Linderud

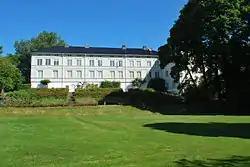
Linderud Manor, main building and the upper part of the garden

Linderud is a neighborhood in Bjerke borough, Oslo, Norway. The area originally formed part of the estate of Linderud Manor.